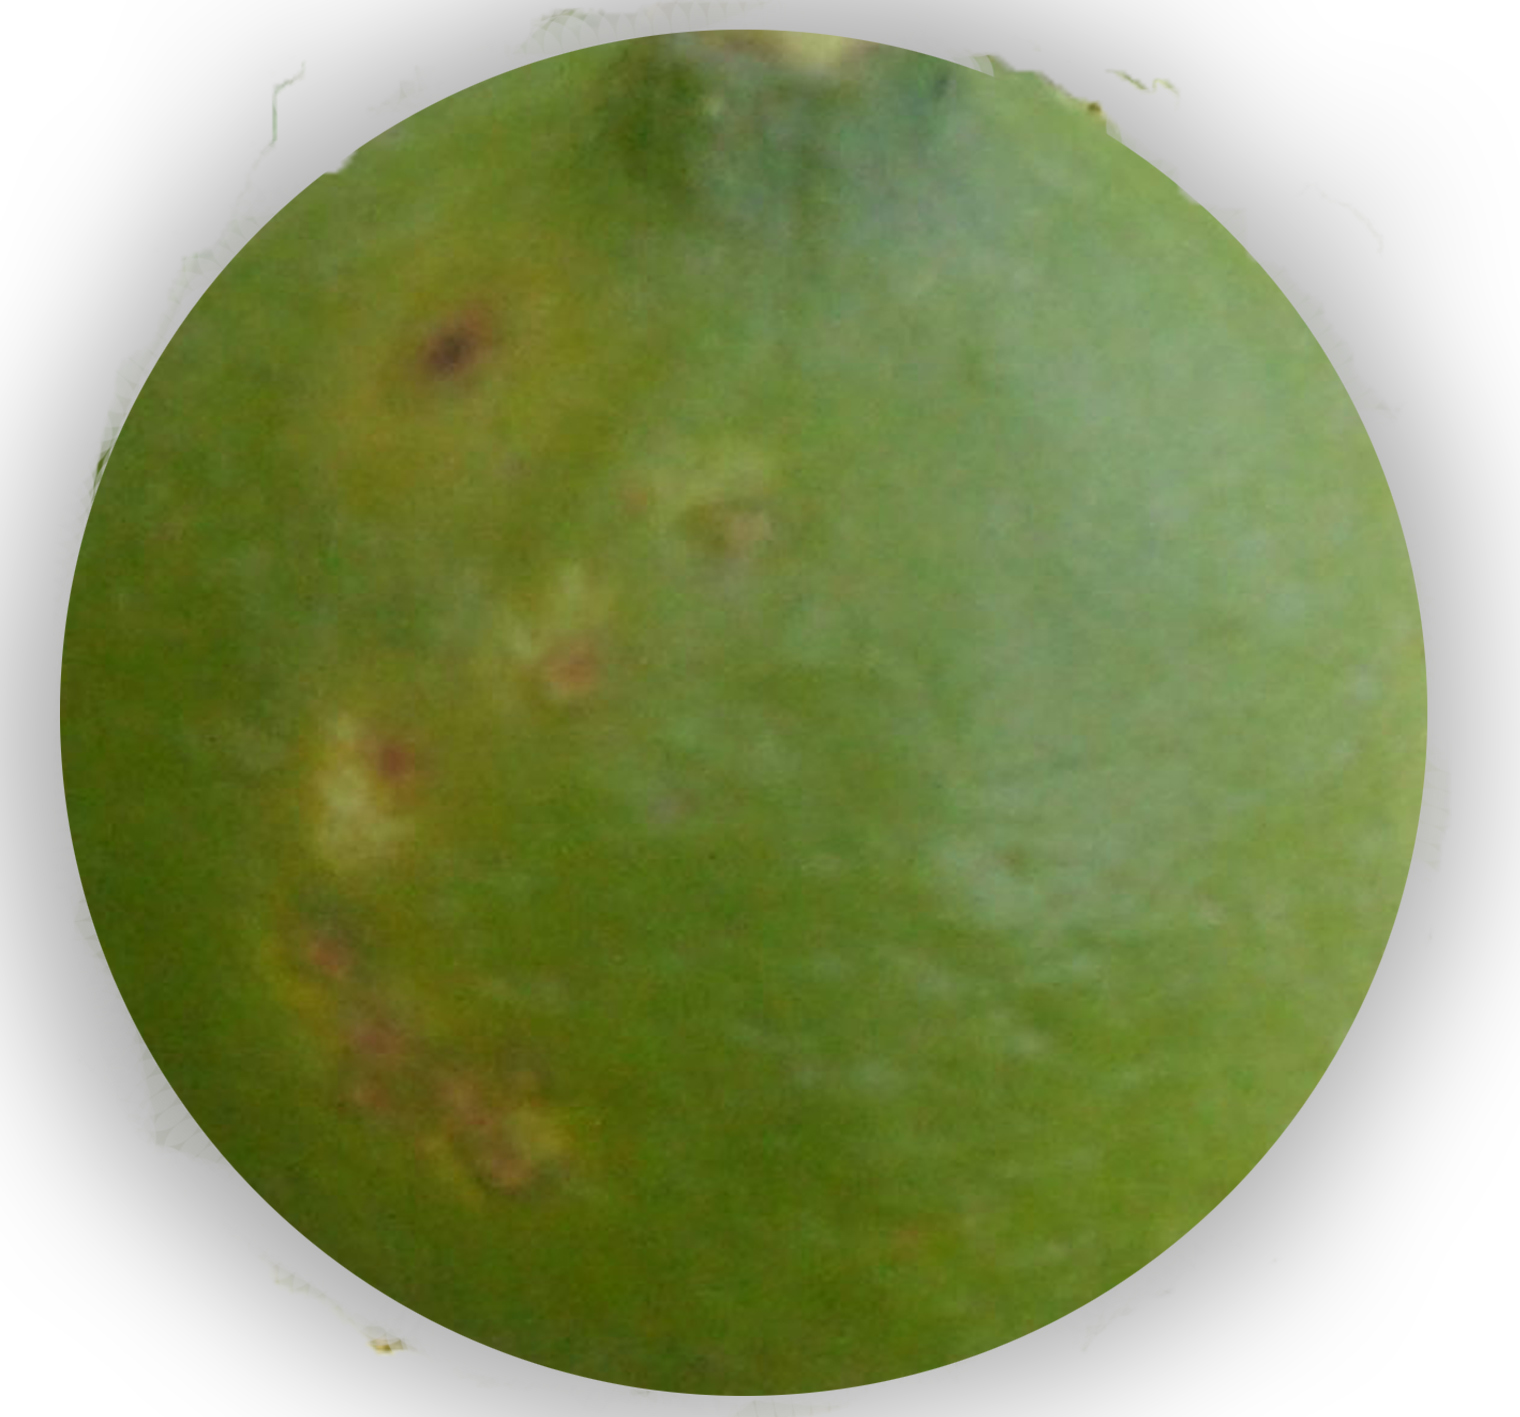
Plant part: fruit
Disease: greening